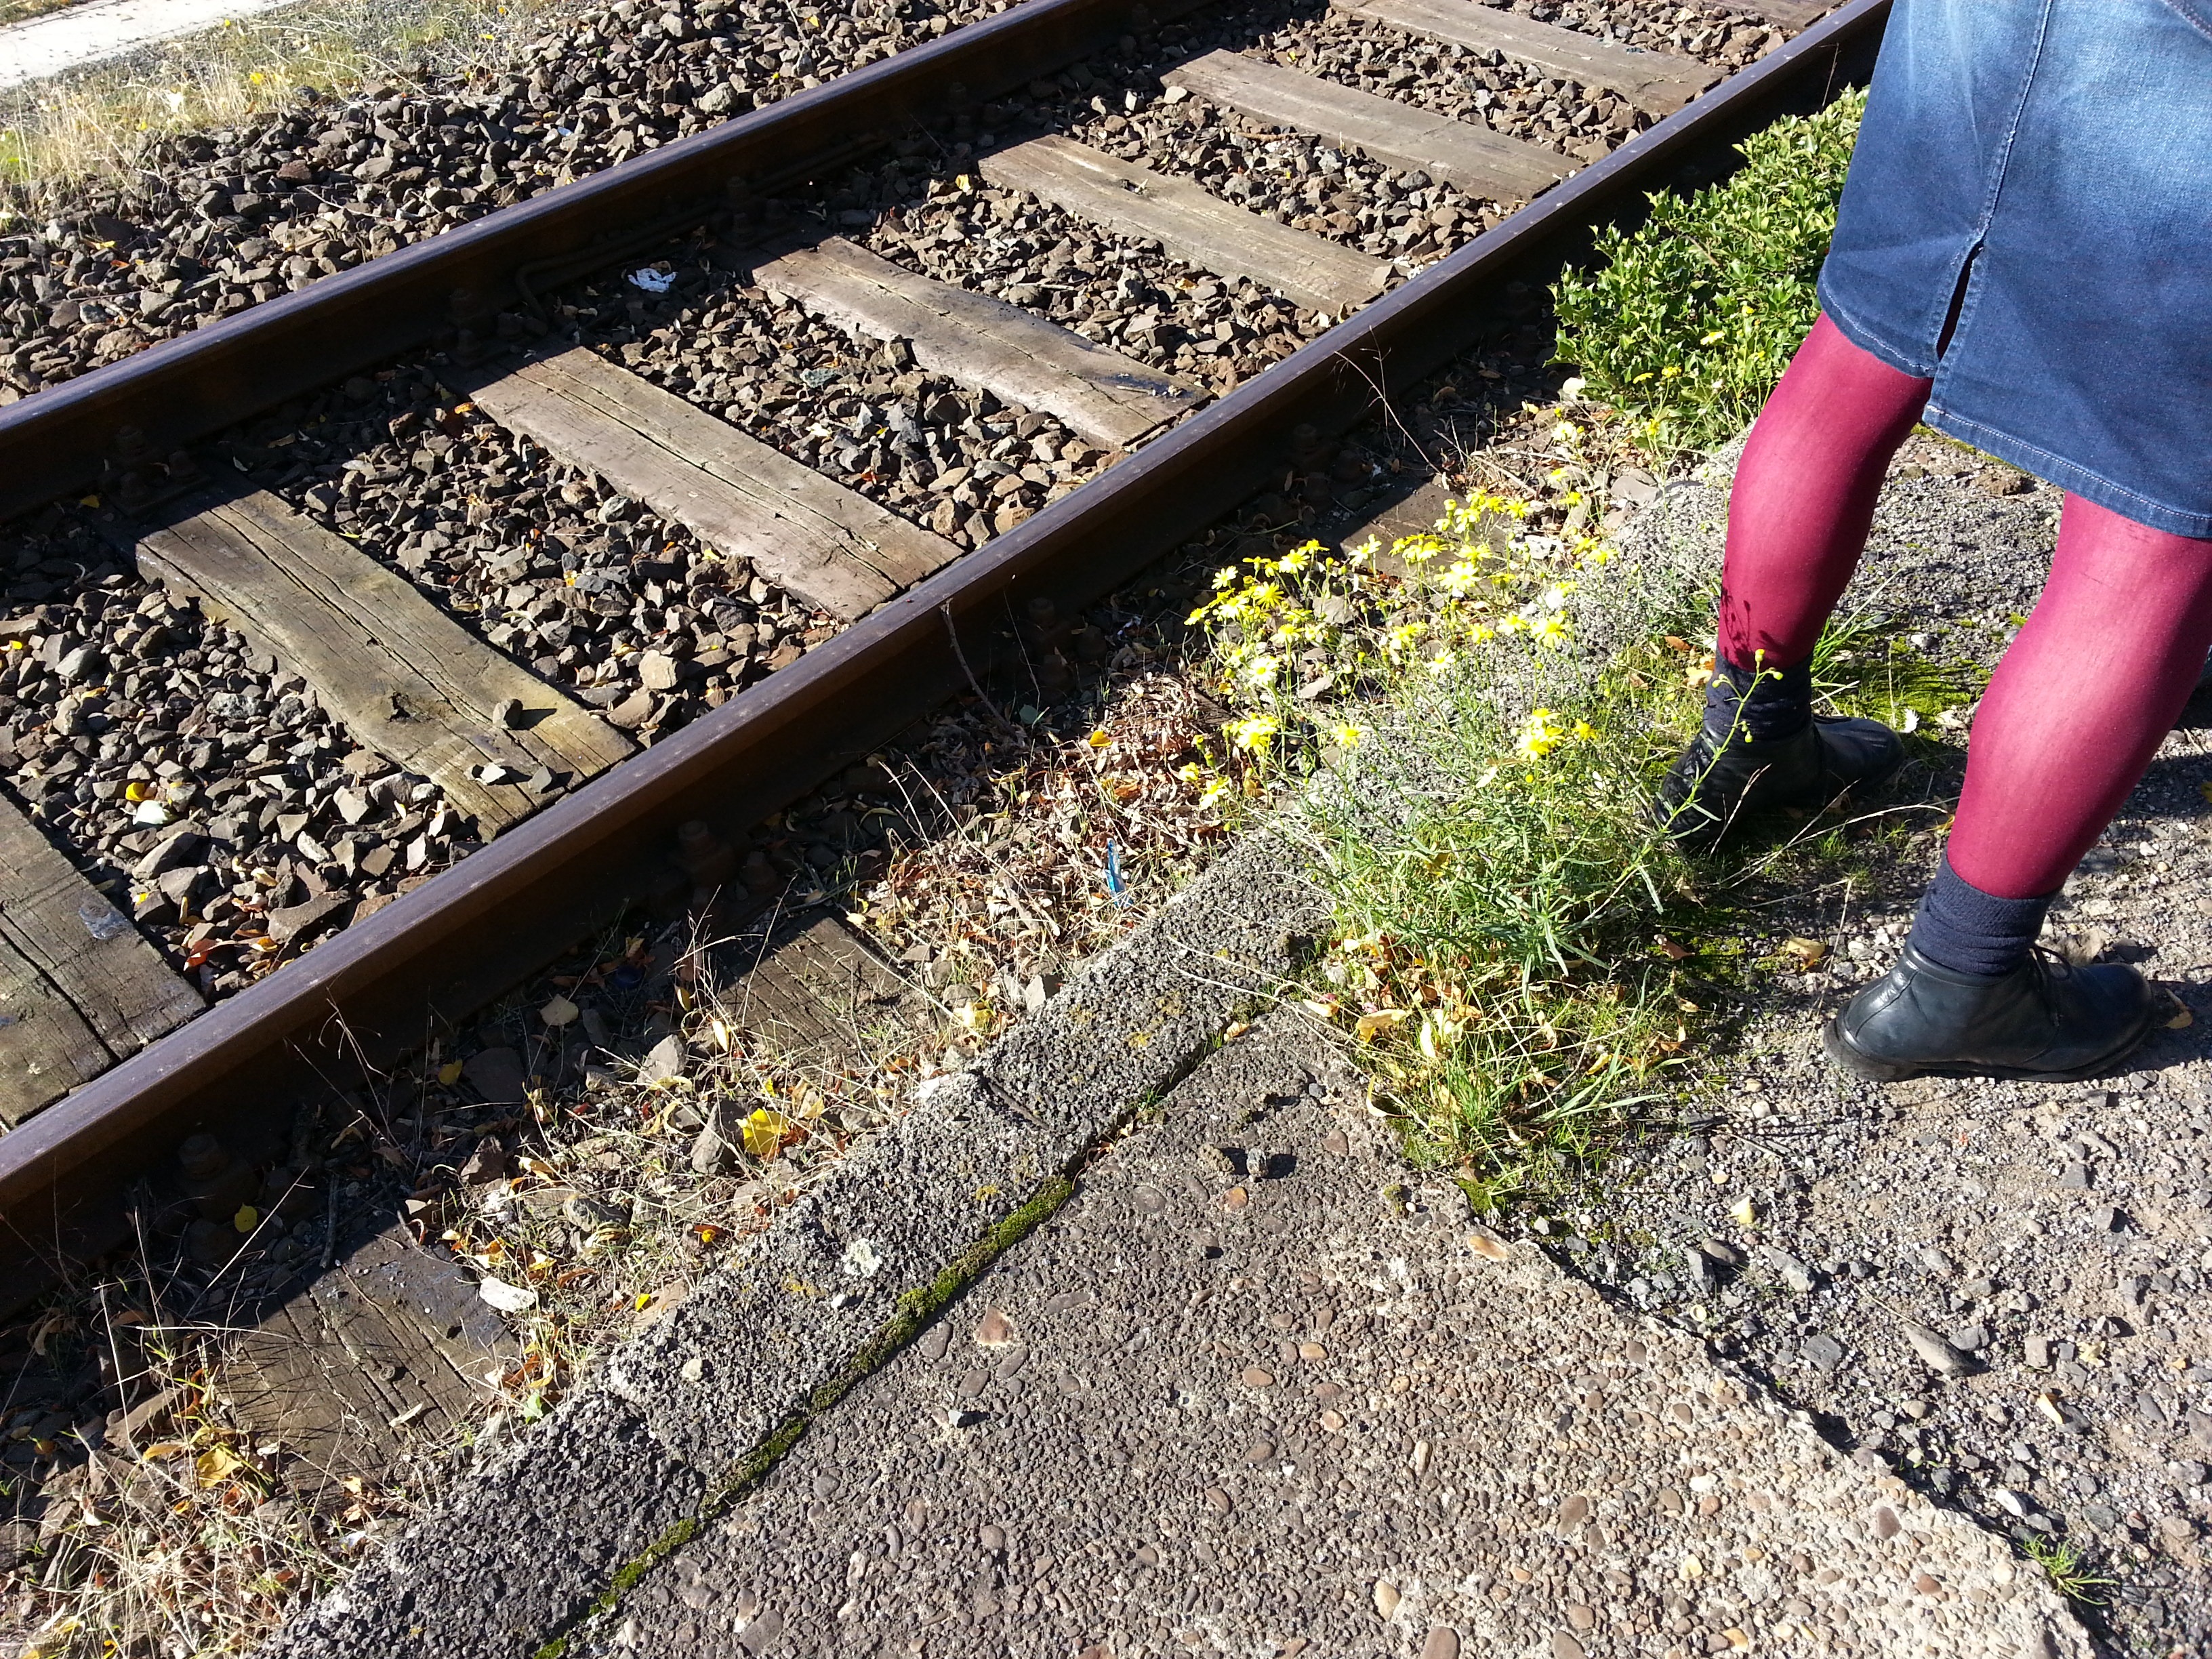
girl, track, lawn, sidewalk, rail, train, asphalt, transport, soil, garden, legs, yard, stockings, rail traffic, road surface, jeans skirt, ground rail